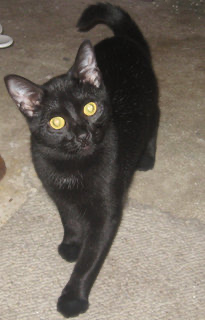
Animal: cat
Breed: Bombay